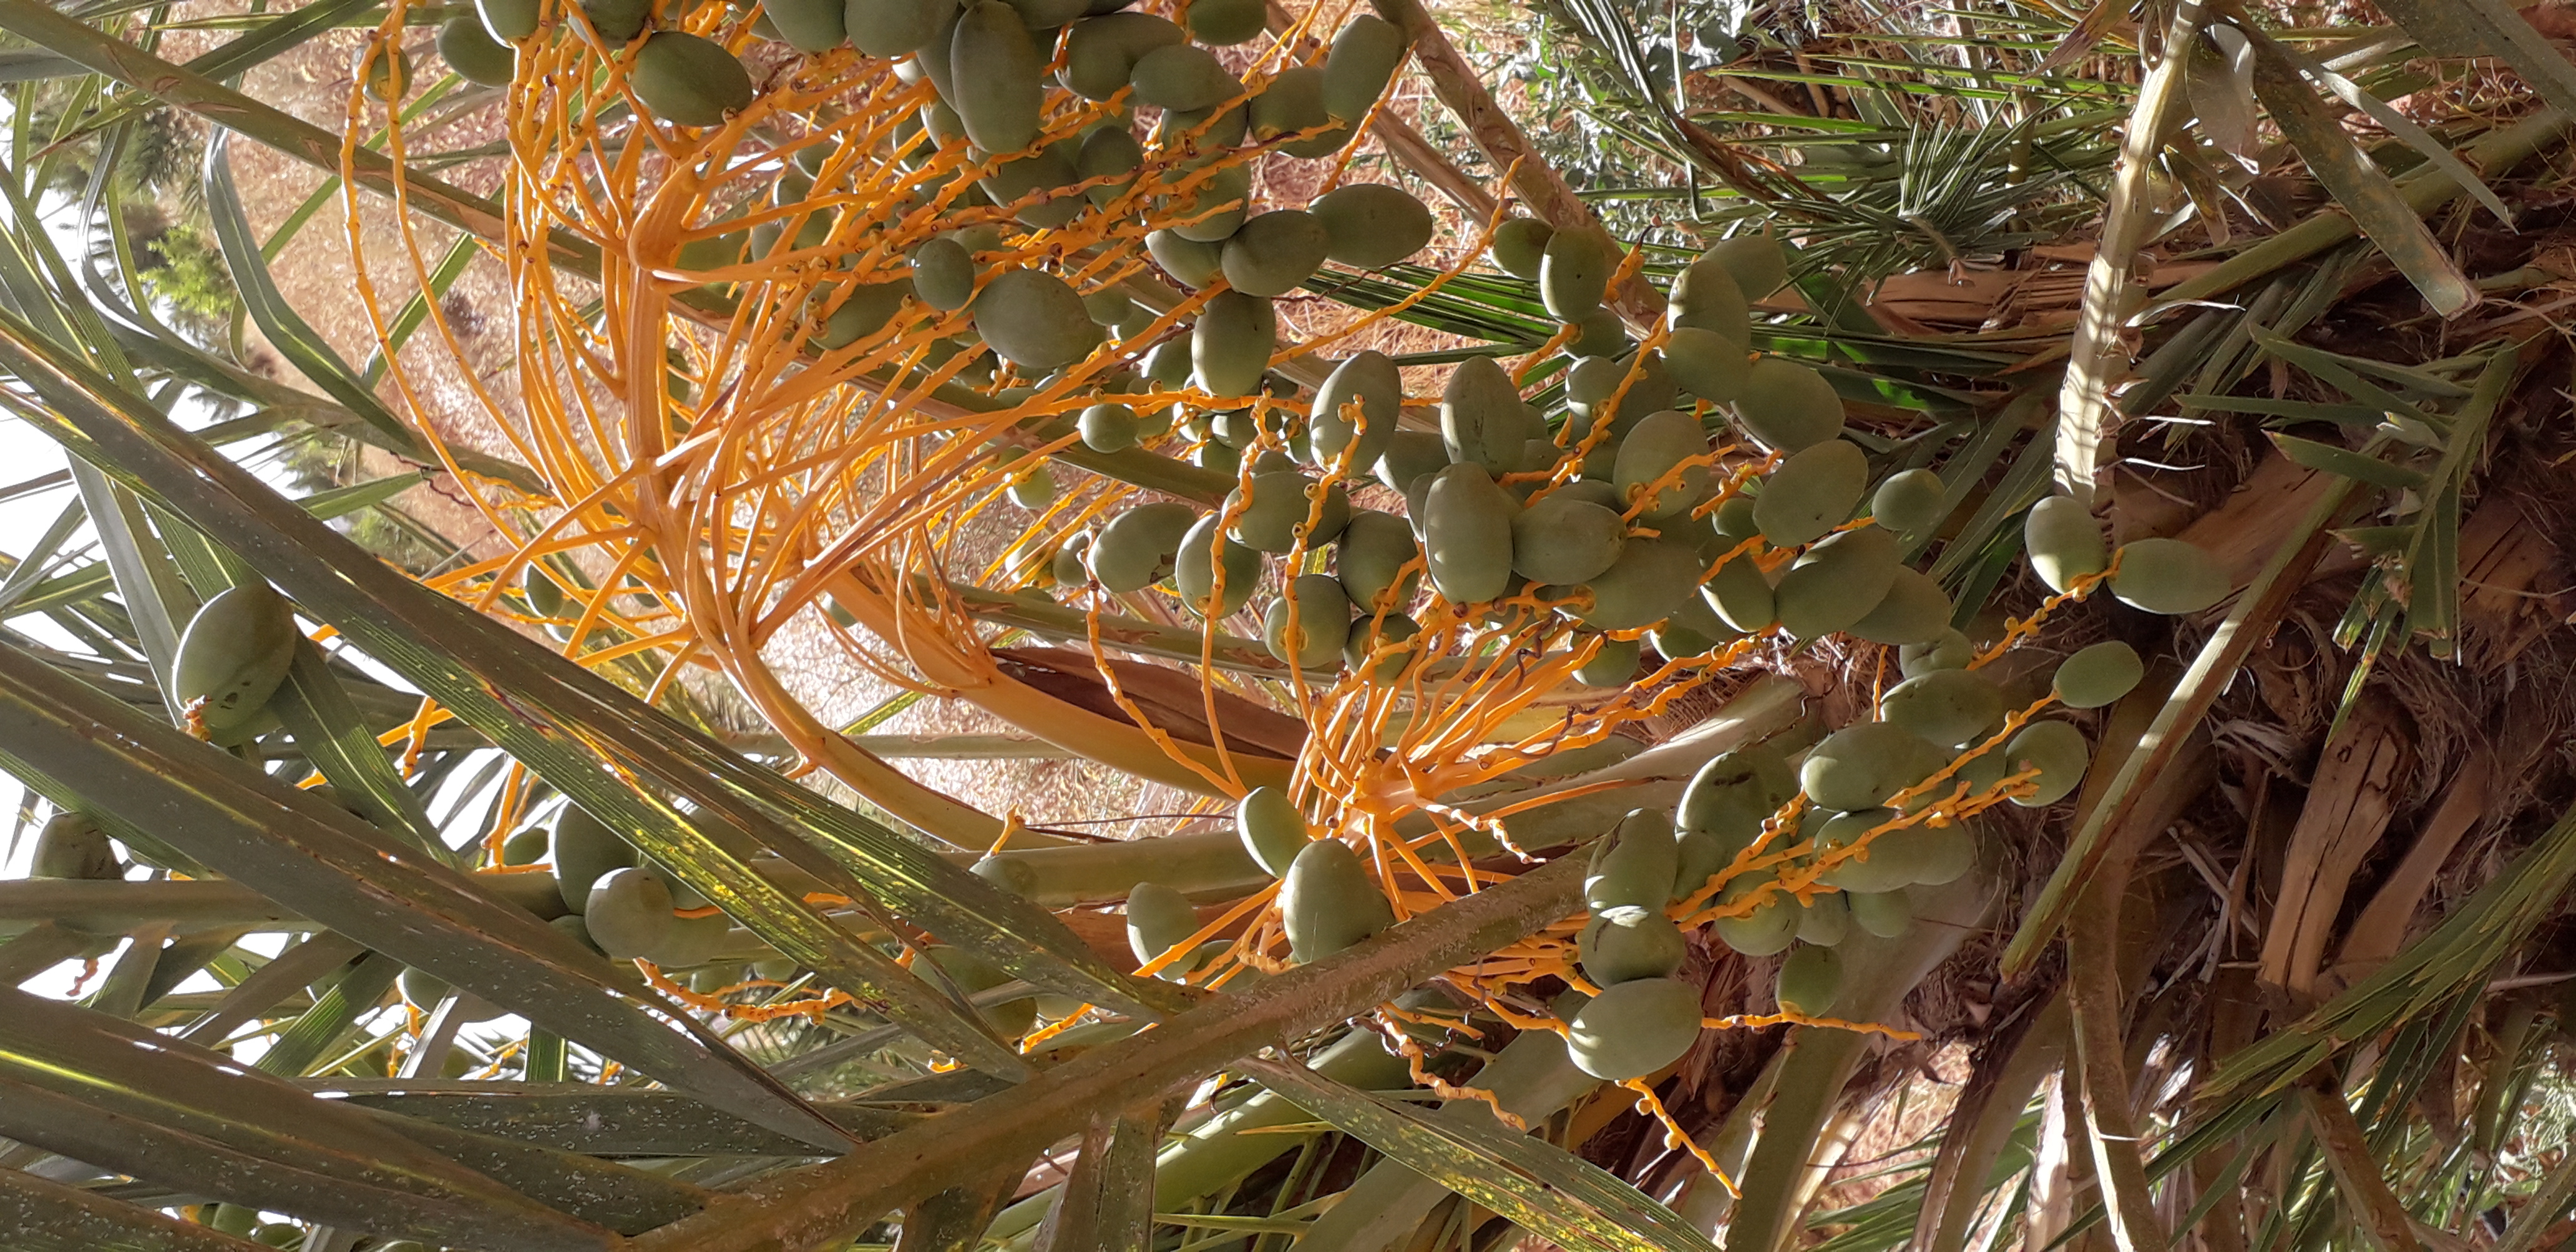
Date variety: Boumajhoul